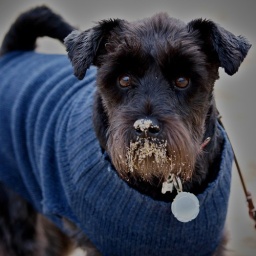
Elodie during our holiday in St Ives, Cornwall, with a face full of sand from Porthmeor Beach